Claude Capperonnier

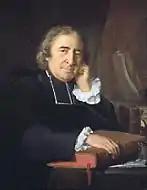
Claude Capperonnier.

Claude Capperonnier (1 May 1671, Montdidier, Somme – 1744), French classical scholar, the son of a tanner, was born at Montdidier. Though destitute of a learned education, he attained a considerable knowledge of the Latin and Greek, of which last language he became professor at Paris. He studied at Amiens and Paris, and took orders in the Church of Rome, but devoted himself almost entirely to classical studies. He declined a professorship in the University of Basle, and was afterwards appointed (1722) to the Greek chair in the Collège de France.